Moros intrepidus

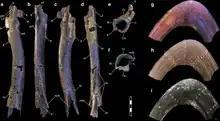
Right femur in various views

"Moros" was first discovered at the Stormy Theropod site located in Emery County in the U.S. state of Utah. Palaeontologists had been researching the area for ten years when, in 2013, limb bones were seen jutting out of a hillside, prompting the excavation. The bones were described as of a new species in February, 2019. The type species, "Moros intrepidus", was named and described by Lindsay E. Zanno, Ryan T. Tucker, Aurore Canoville, Haviv M. Avrahami, Terry A. Gates, and Peter J. Makovicky. The generic name is derived from the Greek term "Moros" (an embodiment of impending doom), in reference to the establishment of the tyrannosauroid lineage in North America that would soon dominate the continent by the end of the Cretaceous. The specific name is the Latin word "intrepidus" ("intrepid"), referring to the hypothesized dispersal of tyrannosauroids from Asia throughout North America following the arrival of "Moros".